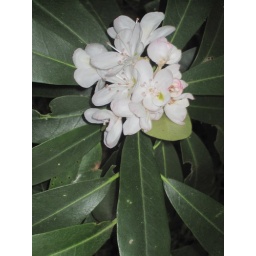
White flowers standing out against the dark green leaves.